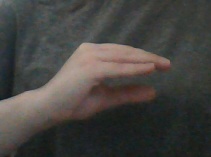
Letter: jeem